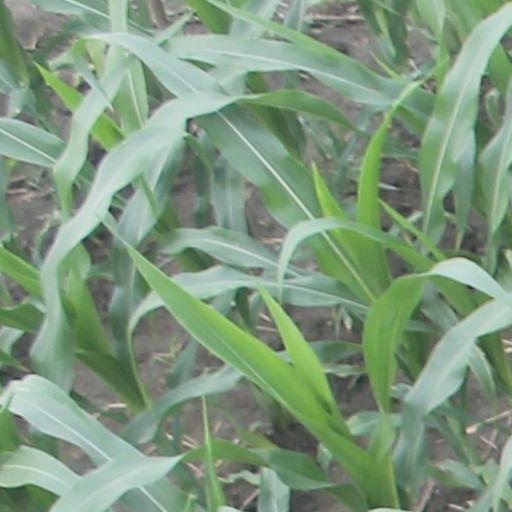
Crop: maize; corn